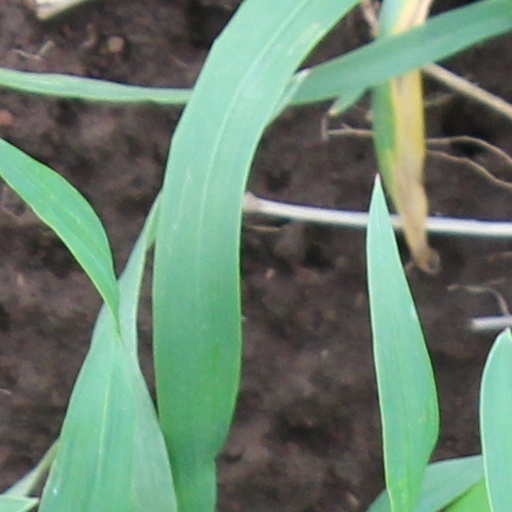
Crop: wheat